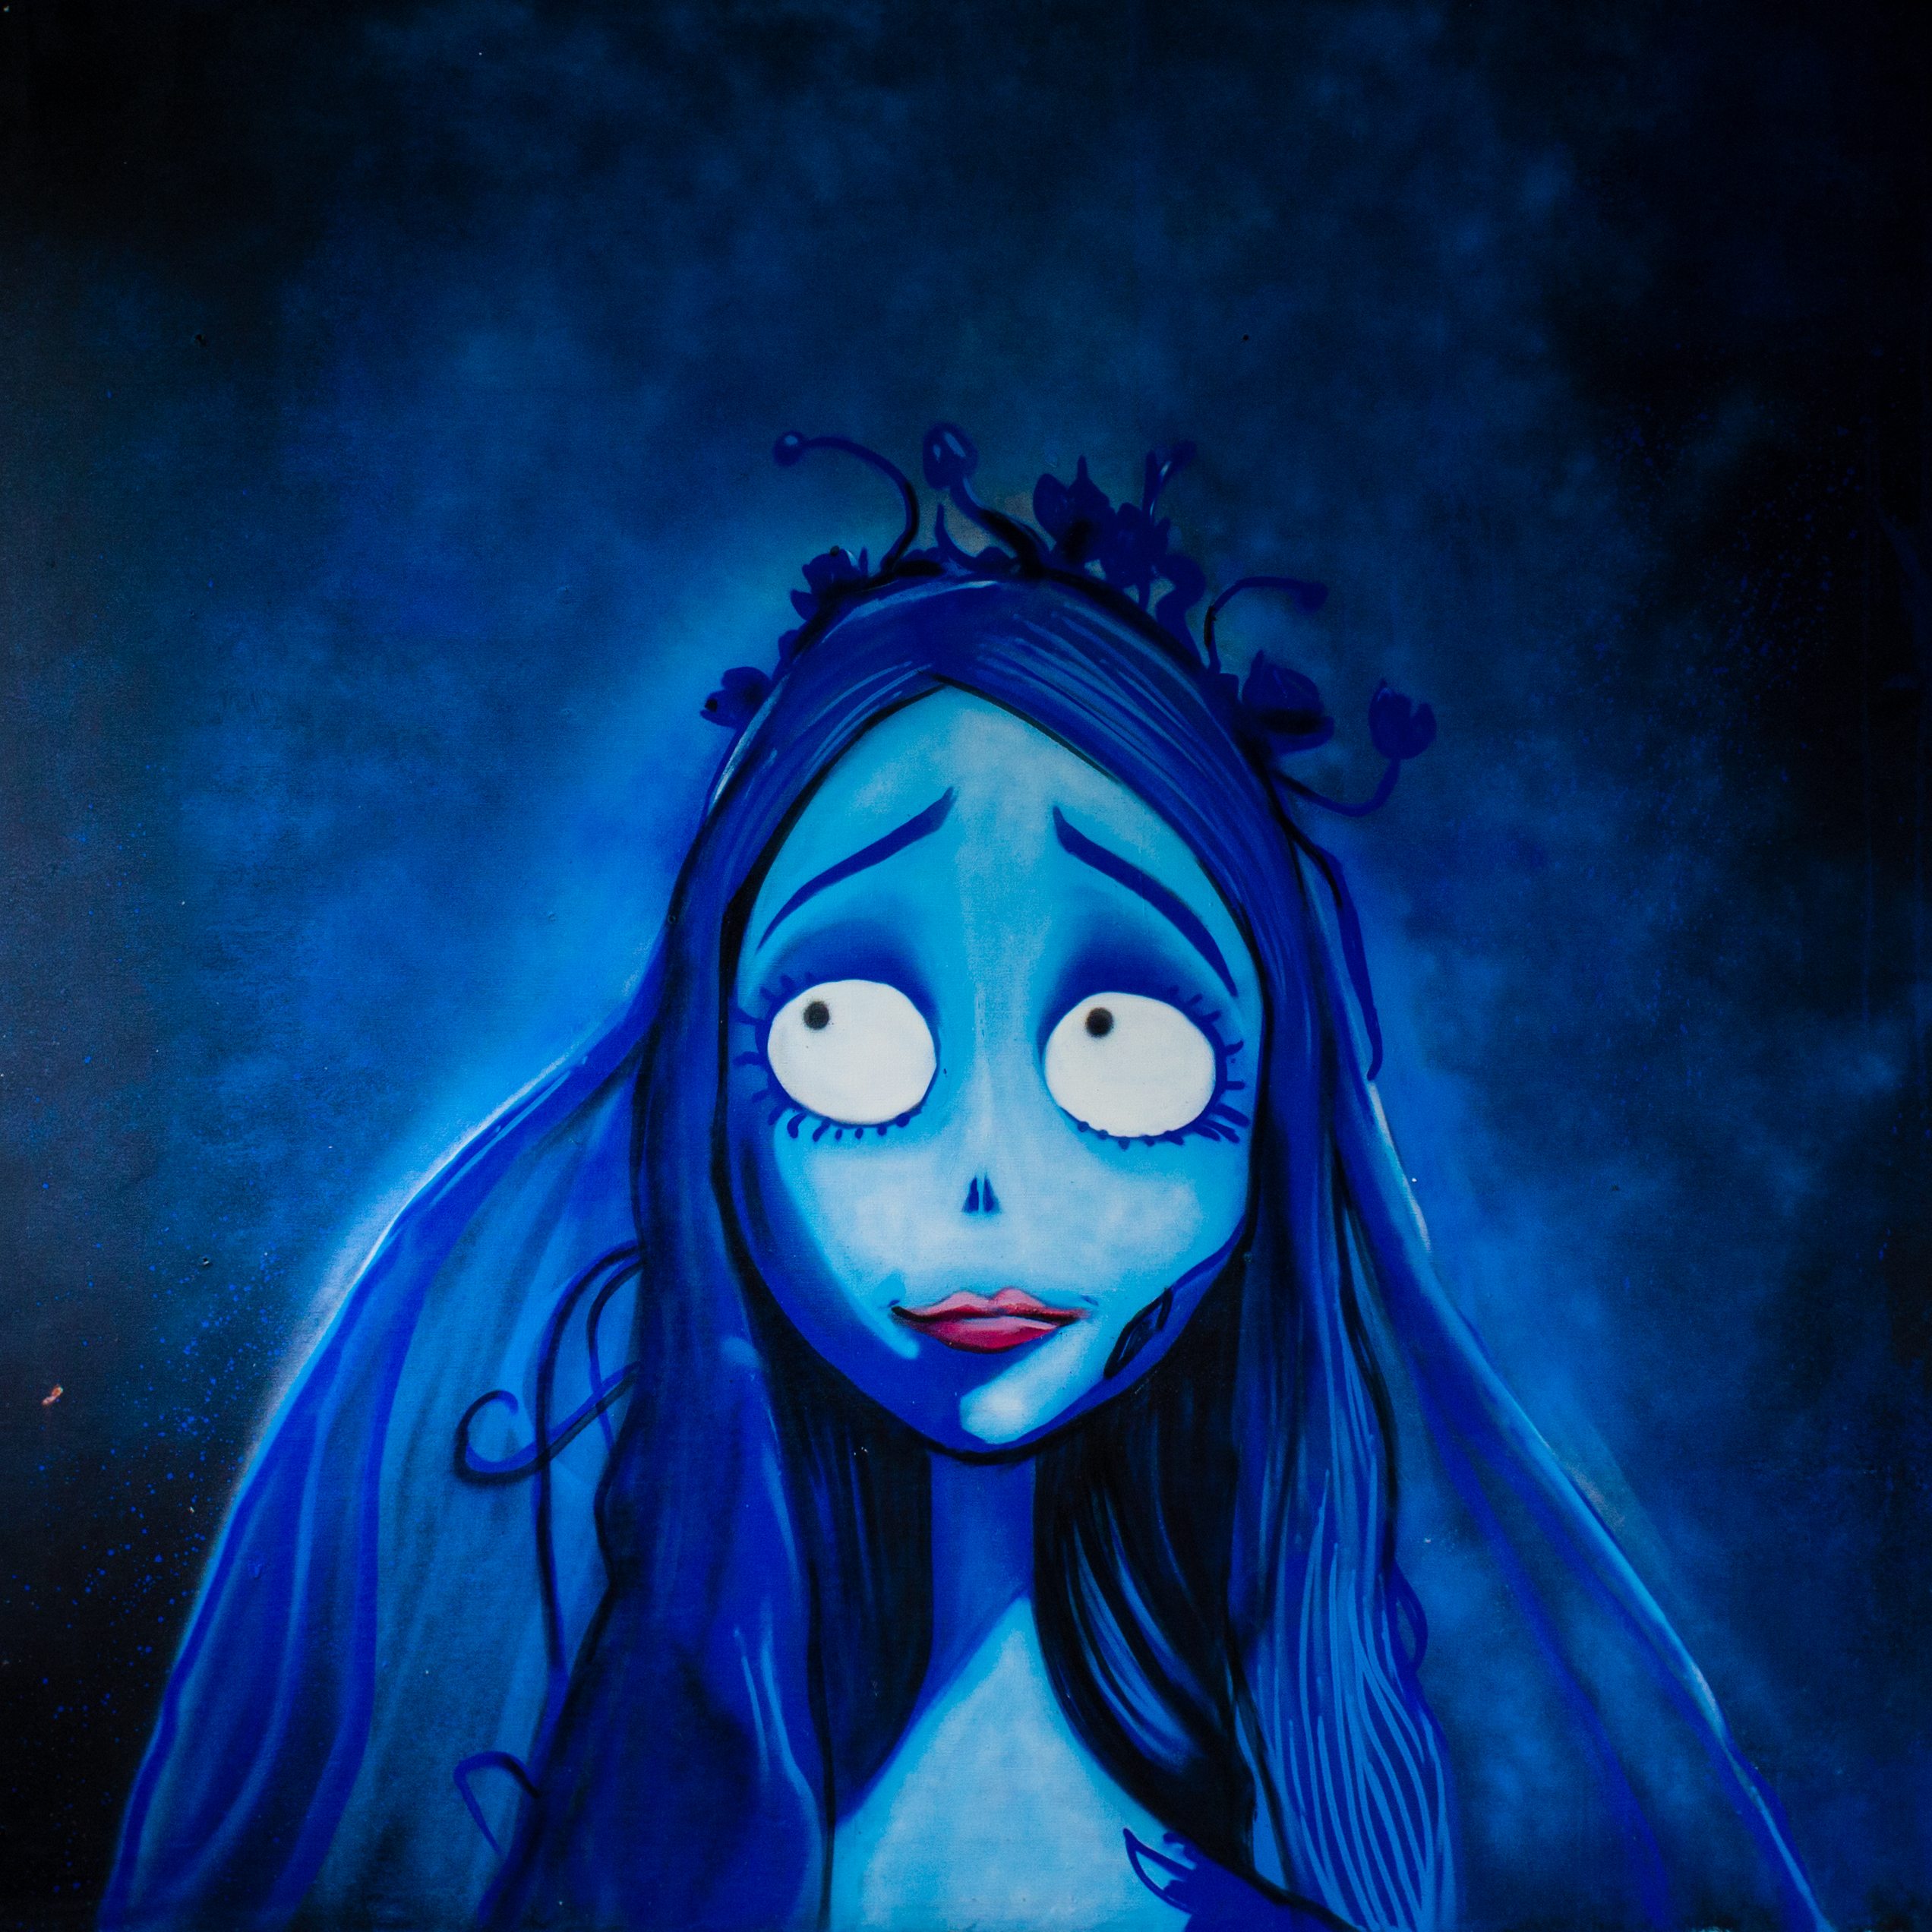
graffiti, urban, exploration, abandoned, building, school, blue, face, electric blue, illustration, eye, art, cg artwork, painting, darkness, visual arts, space, fictional character, graphics, style